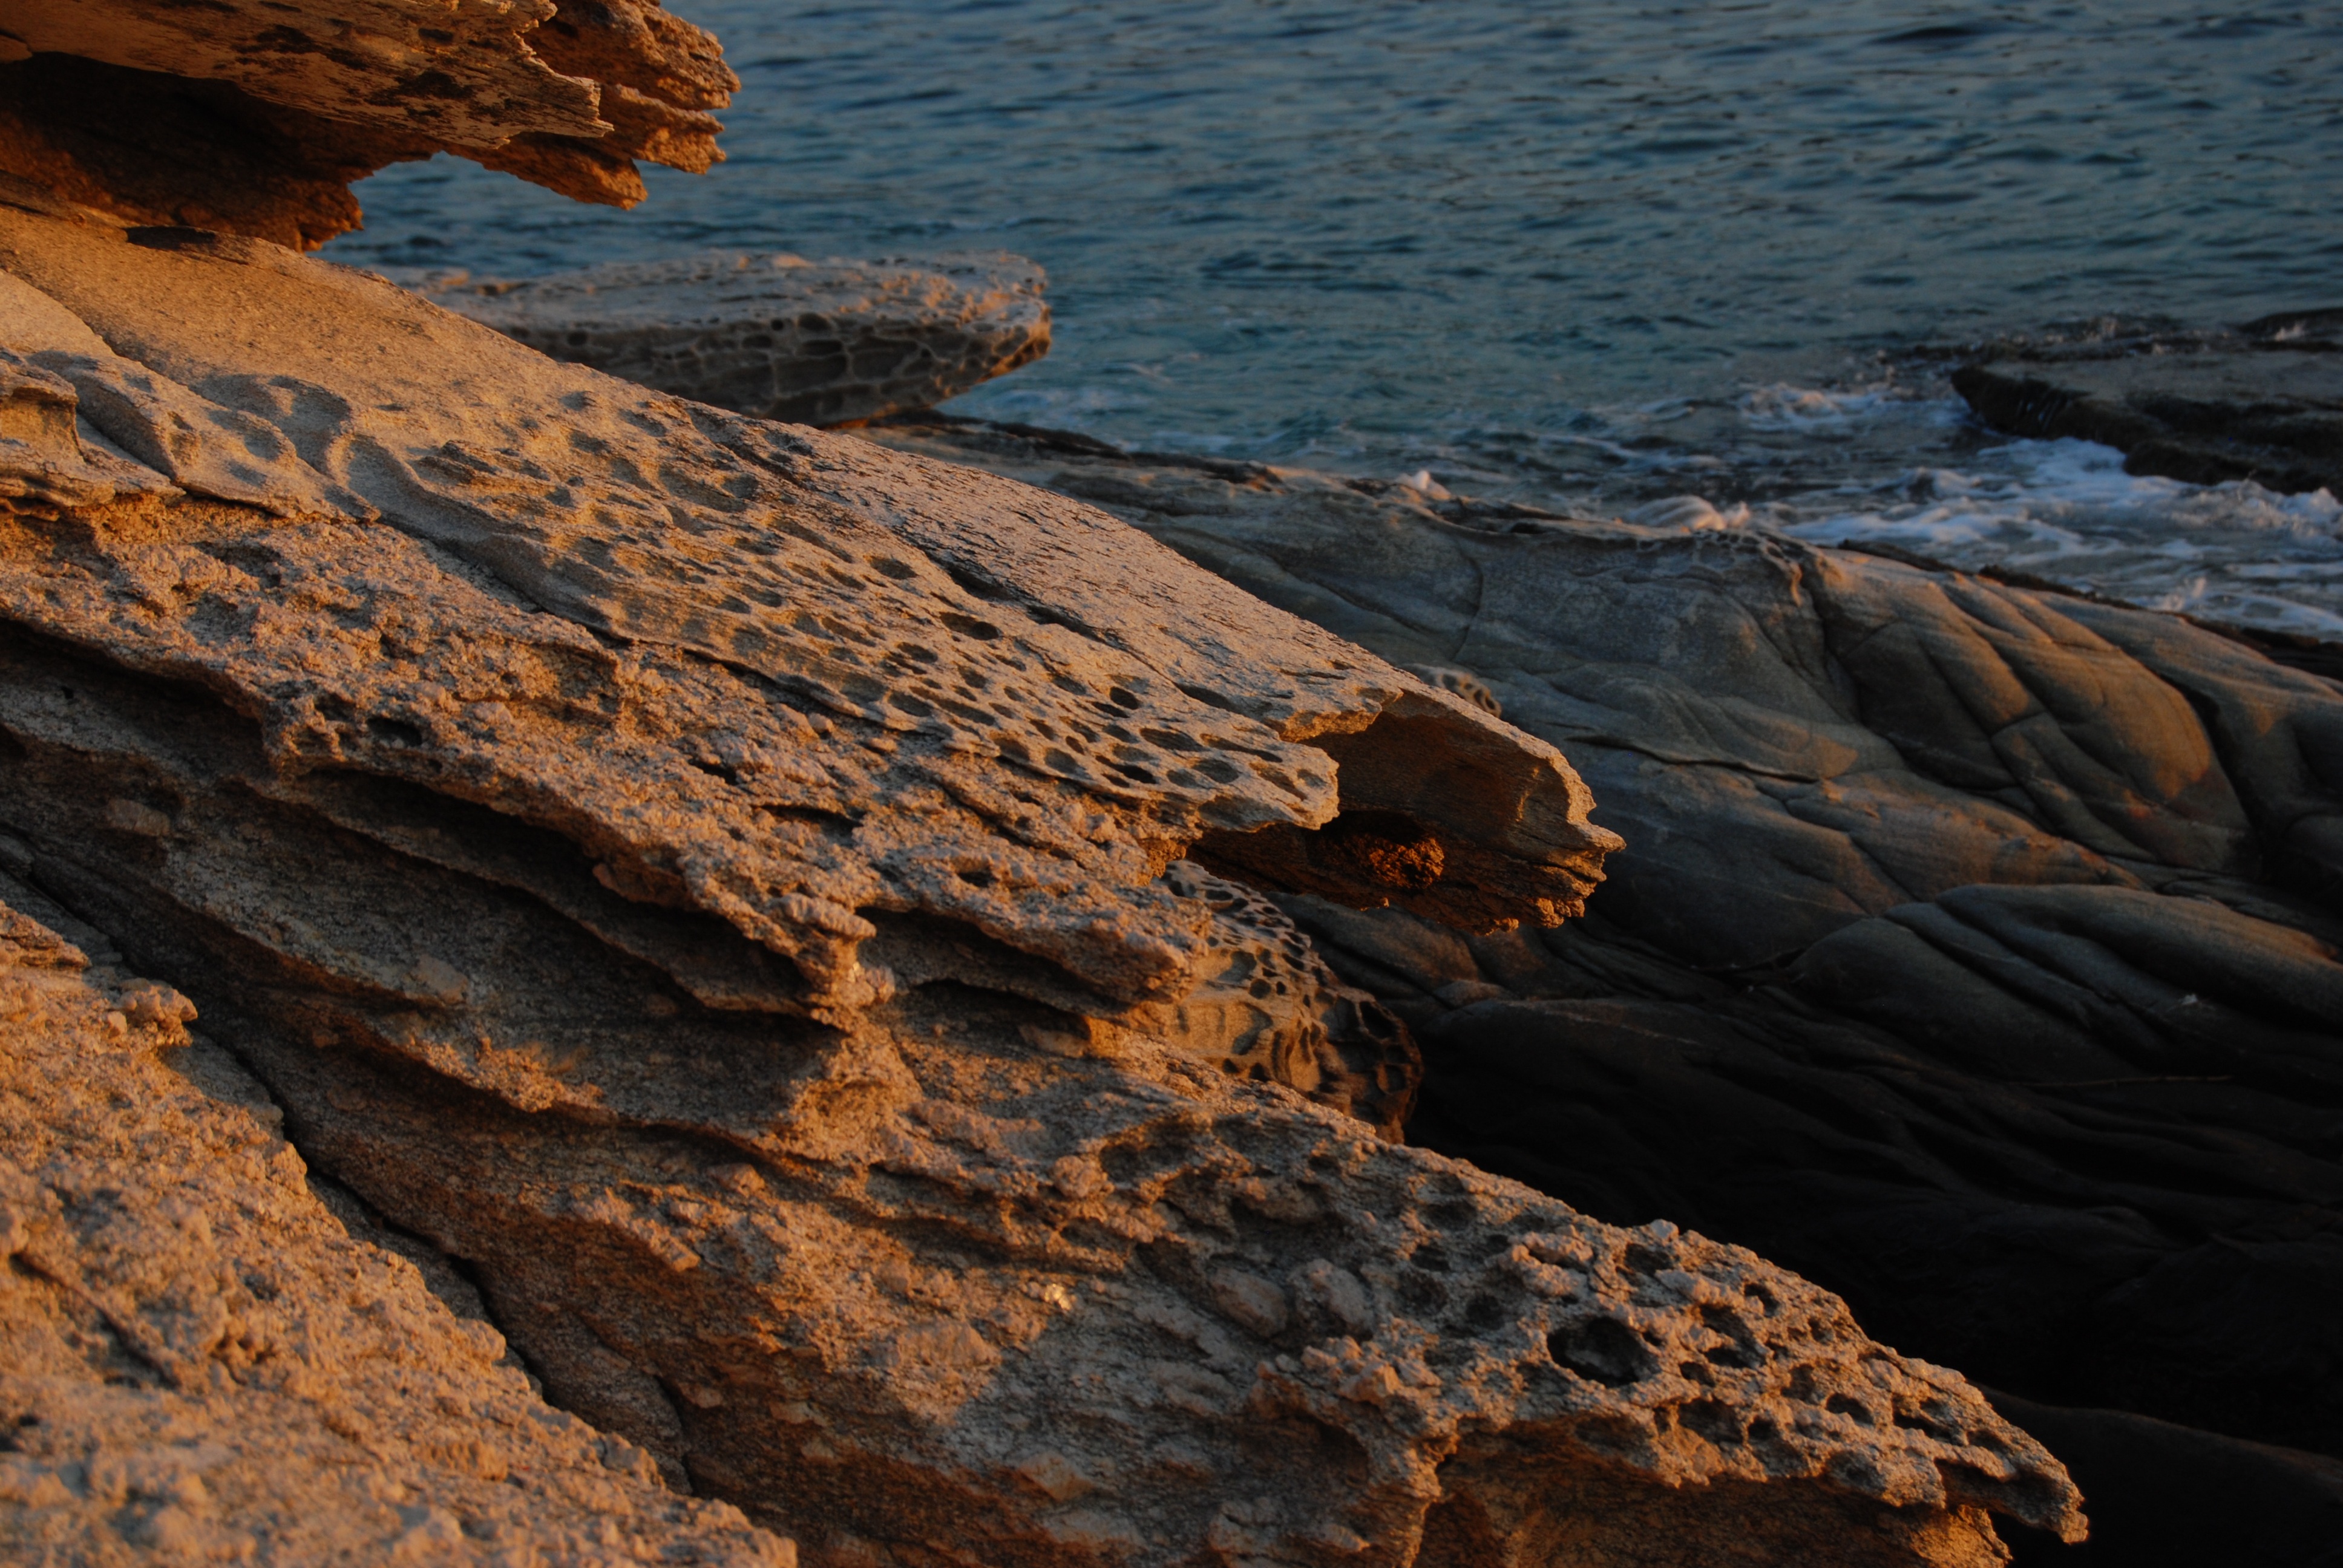
beach, landscape, sea, coast, water, nature, rock, ocean, sunset, shore, wave, stone, formation, cliff, terrain, material, geology, cape, sea rock